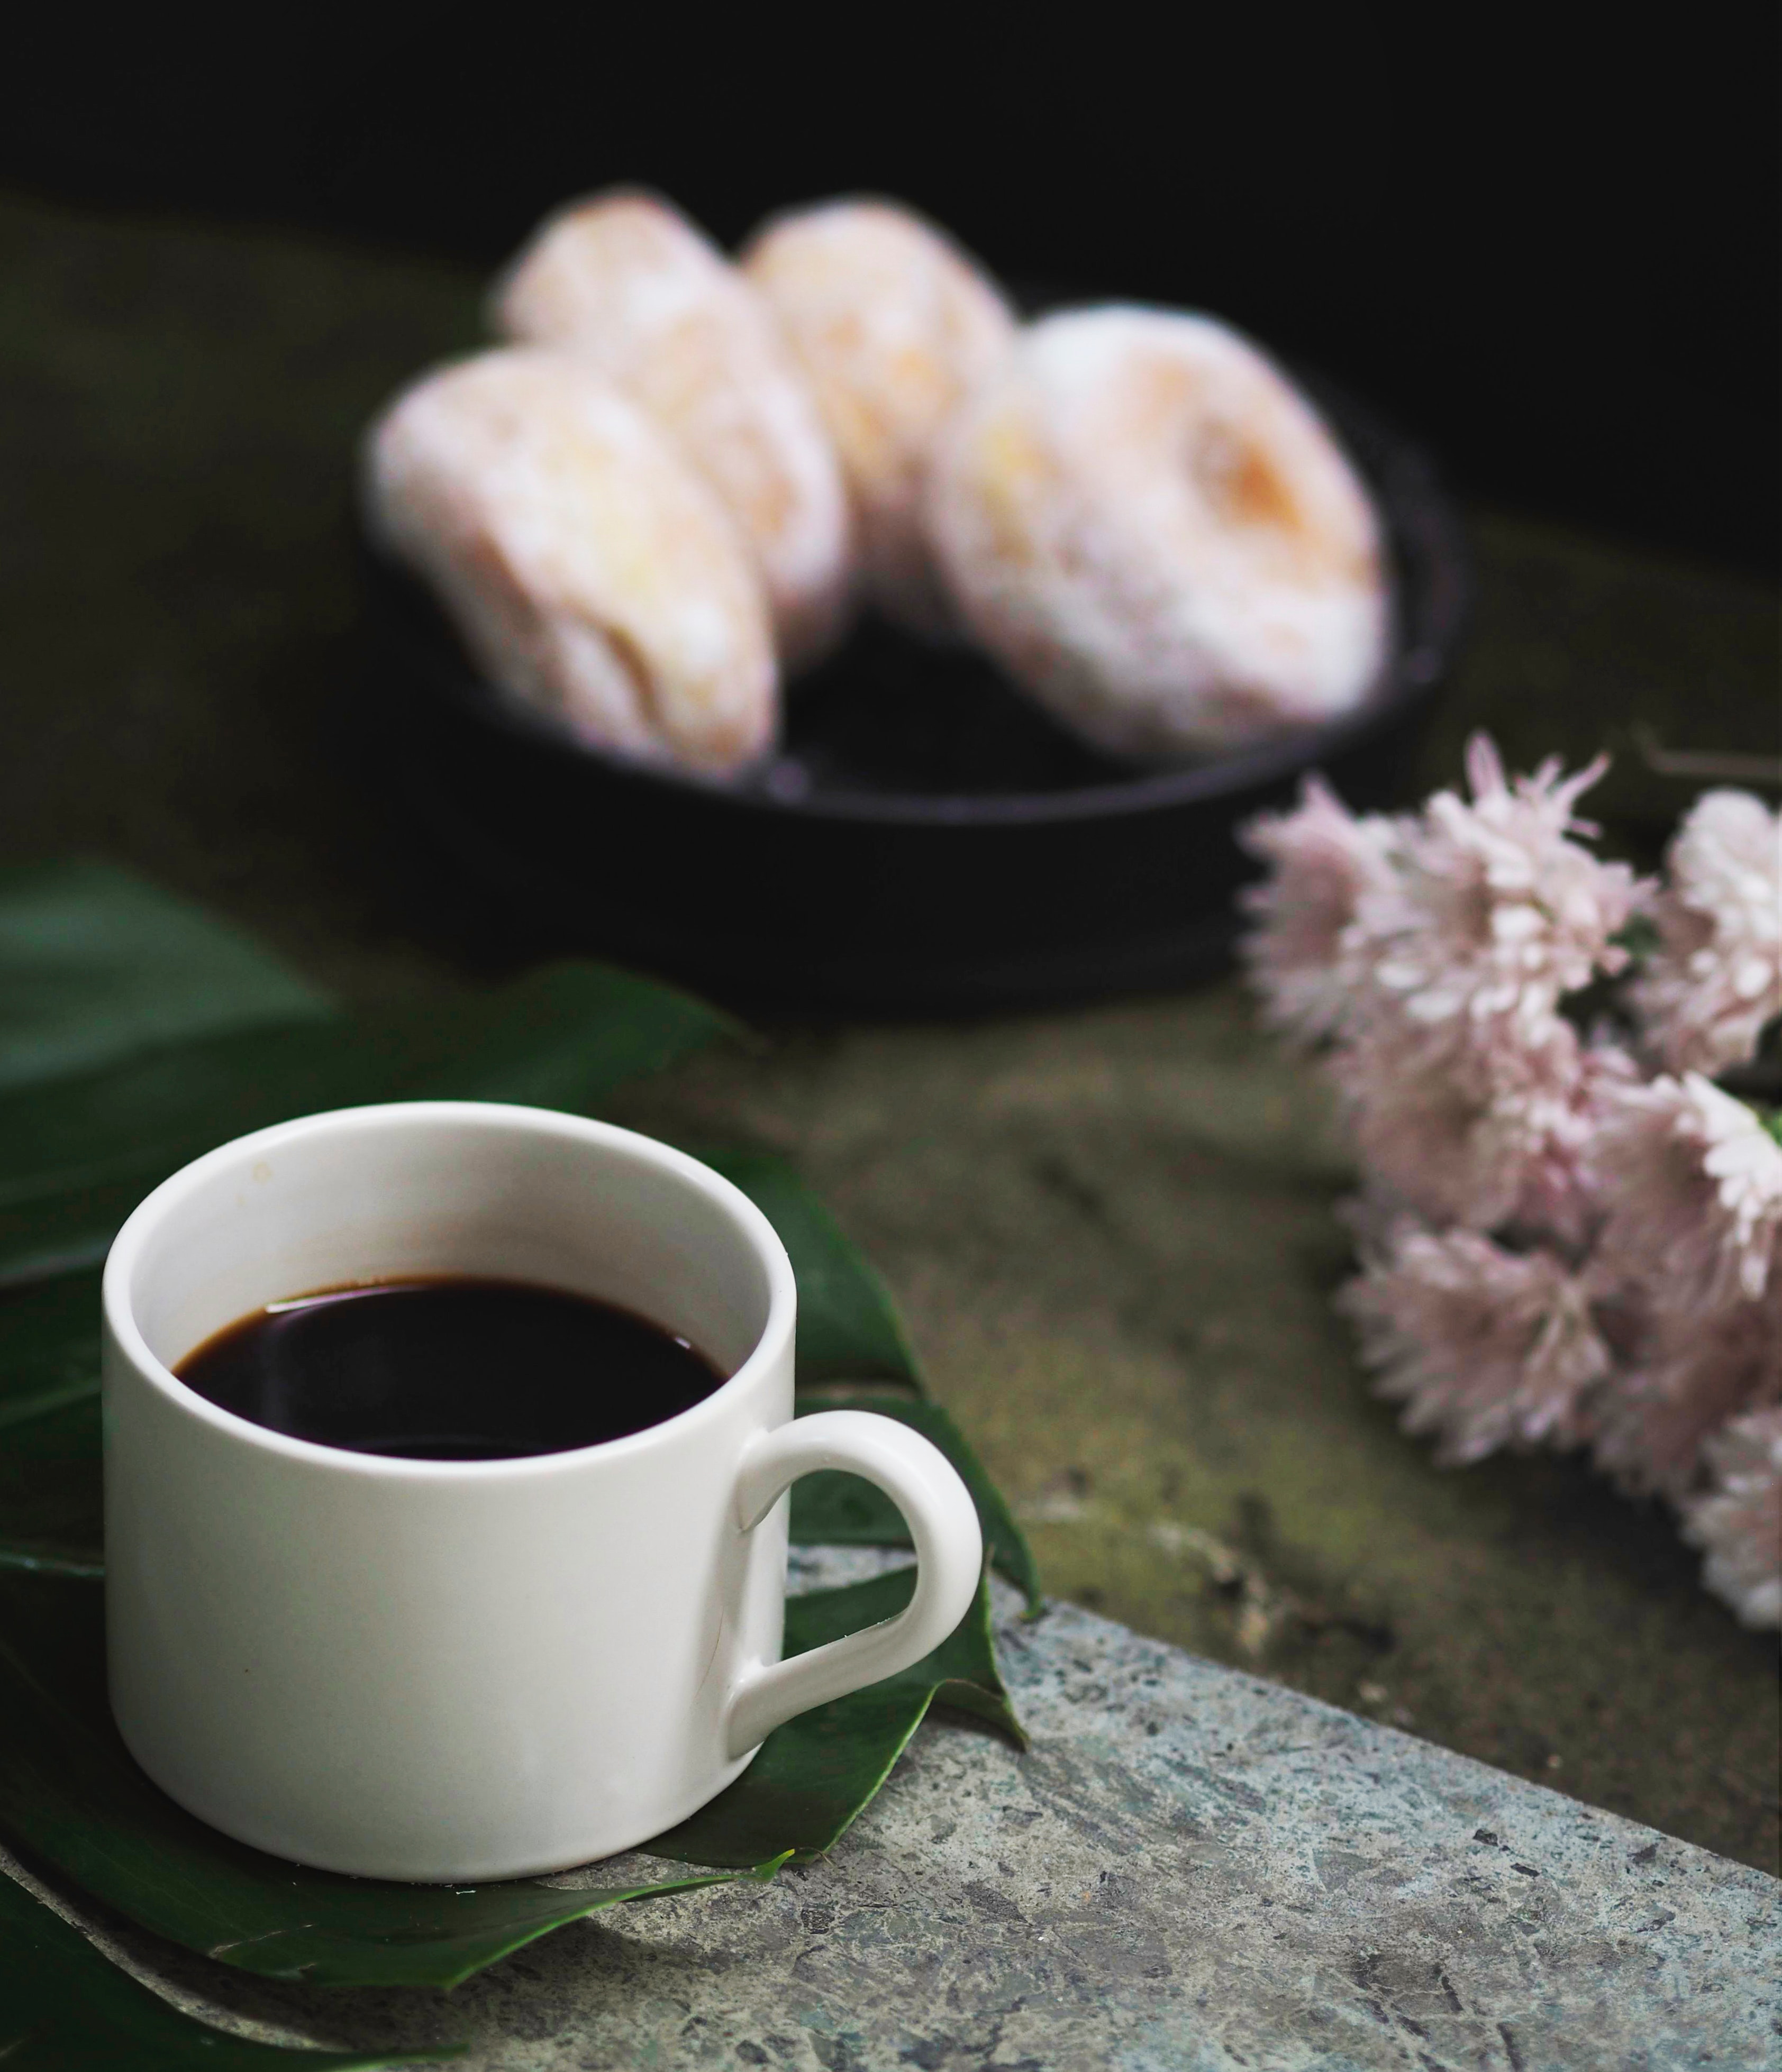
food, coffee cup, cup, cuisine, dish, ingredient, dessert, caff americano, drink, turkish coffee, finger food, tableware, saucer, teacup, serveware, baked goods, caffeine, coffee